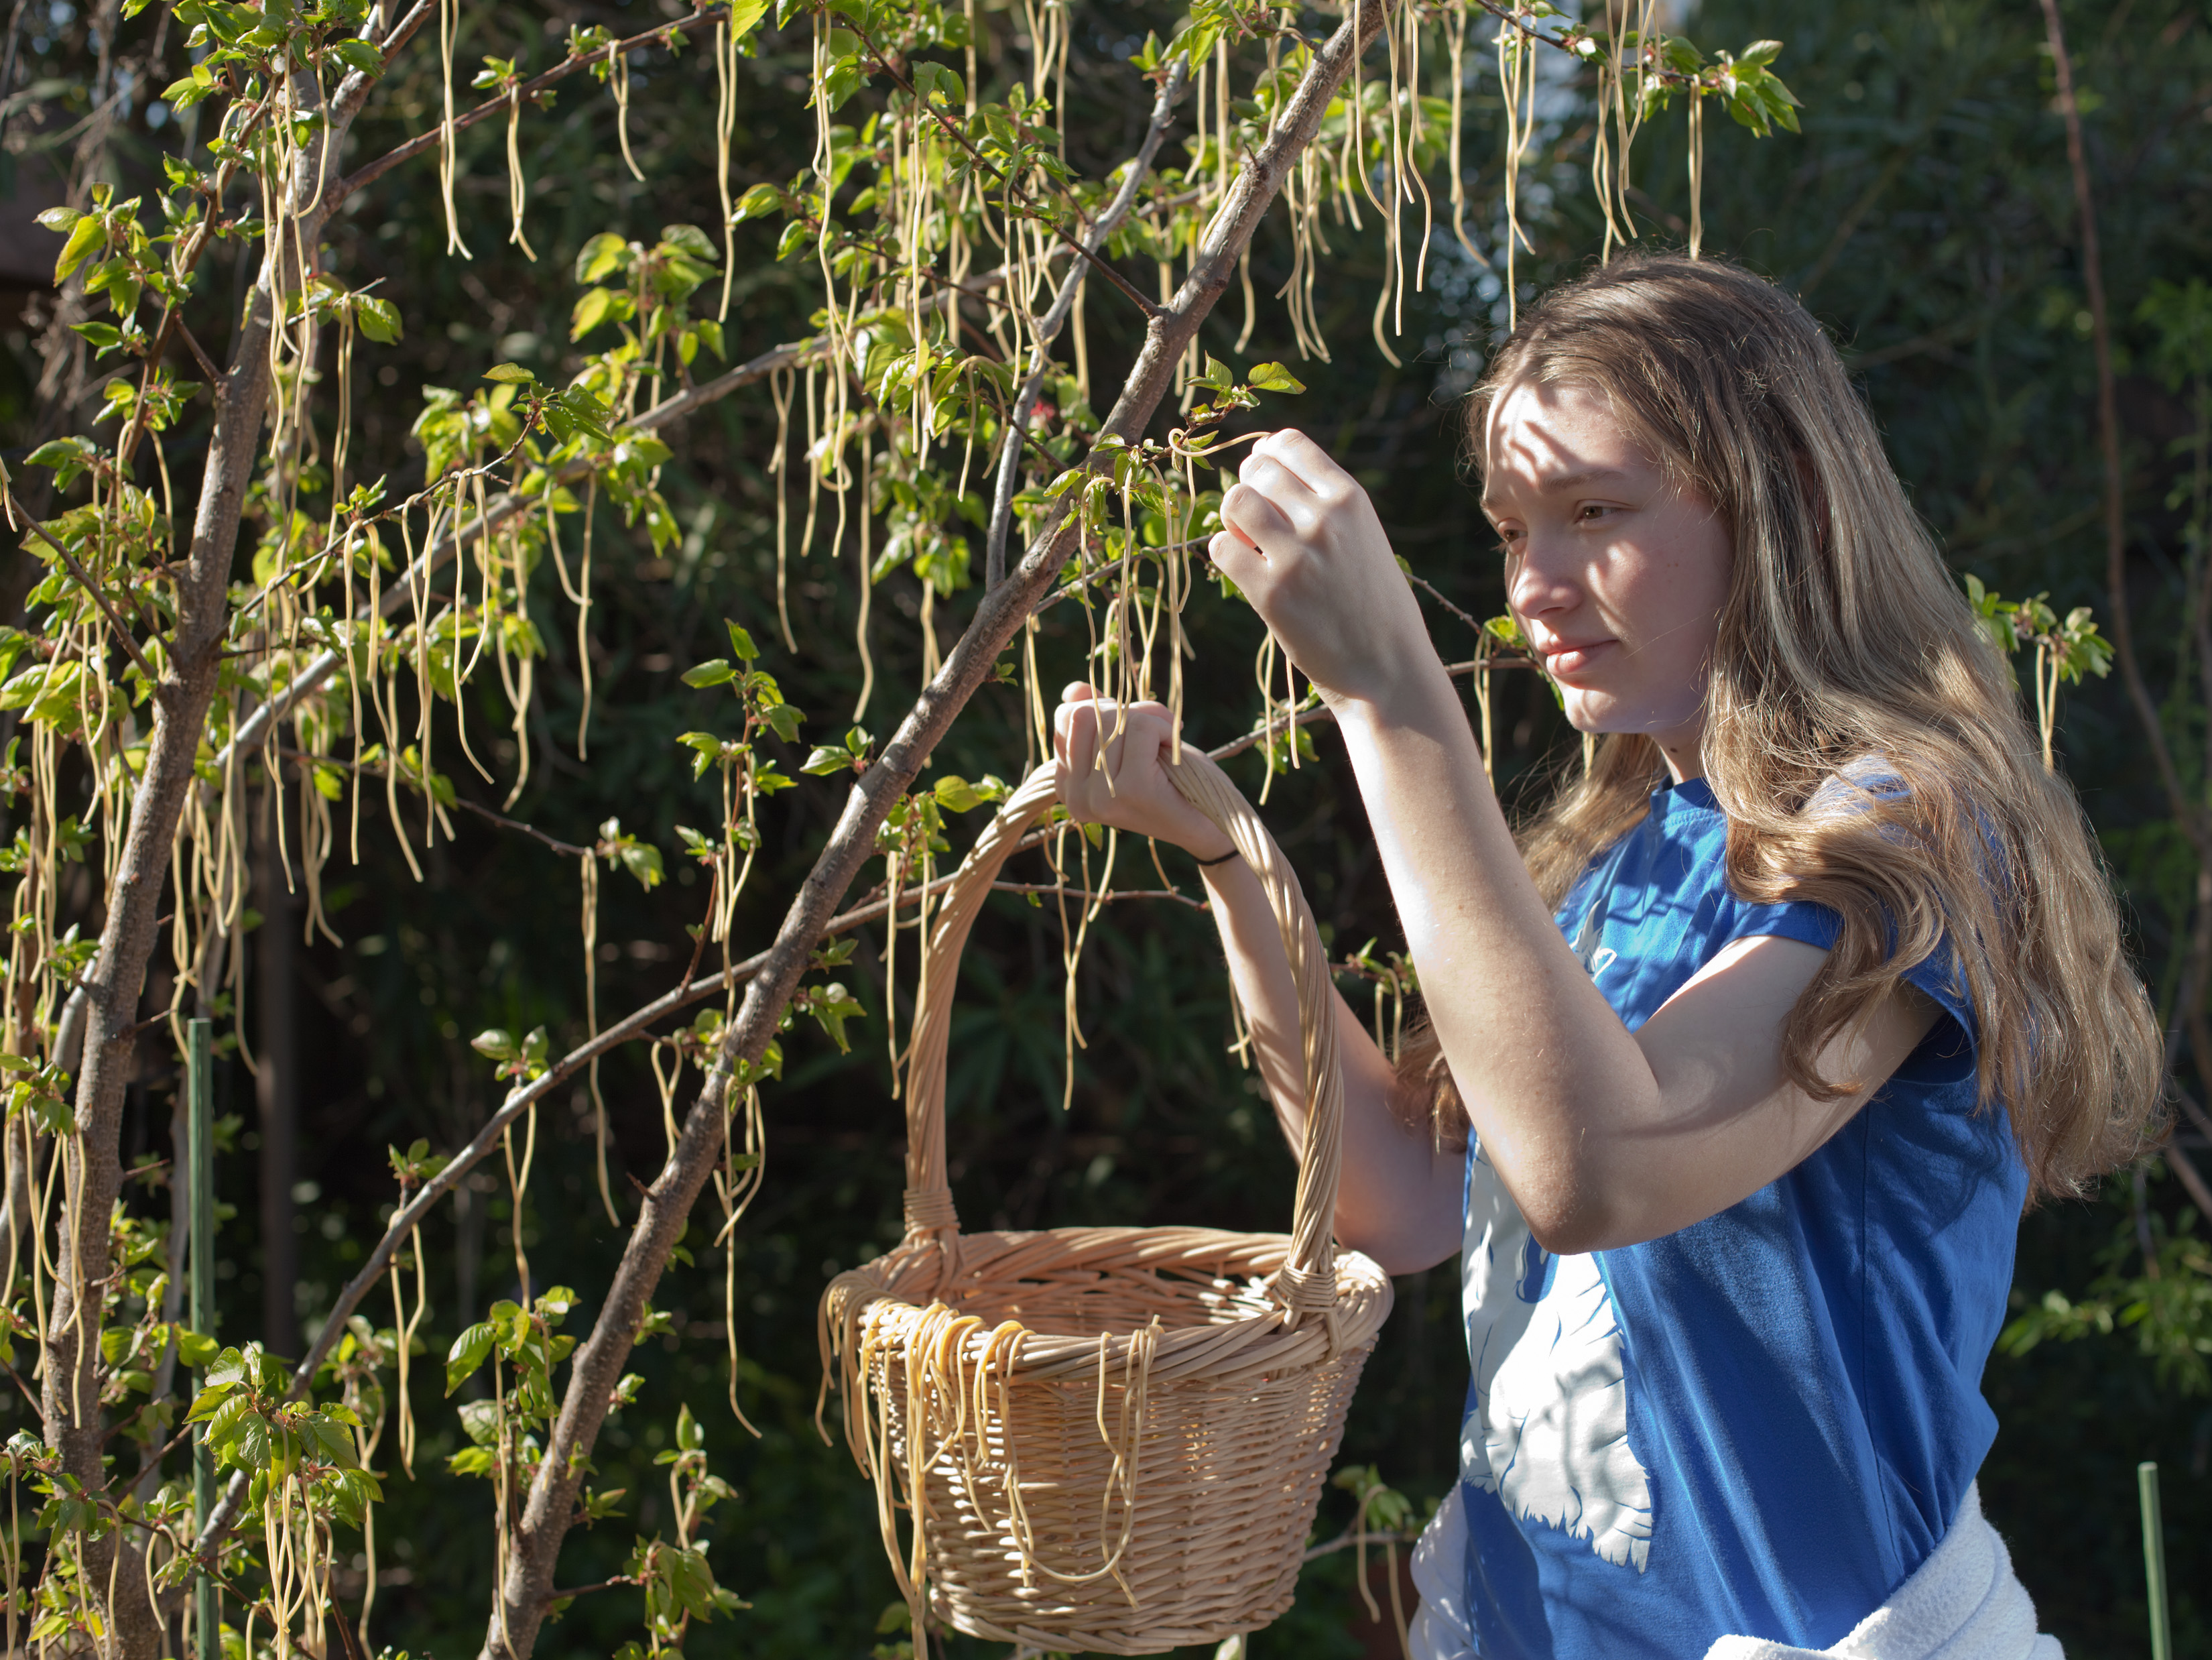
tree, grass, plant, flower, panorama, spring, backyard, botany, agriculture, garden, flora, pasta, noodles, bbc, spaghetti, 092, aprilfools, pescedaprile, april1, aprilfoolsday, poissondavril, aldente, allfoolsday, aprilscherz, treeharvest, 1aprilgrap, aprilsnar